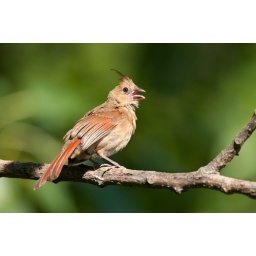
Young female northern cardinal perched in a poplar tree in our backyard.